The Last Command (1928 film)

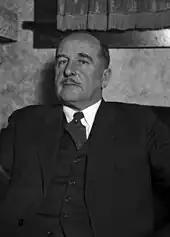
The story was inspired by Theodore Lodijensky.

In 1927, Paramount’s sister film company in Germany, Ufa, yielded its foremost actor Emil Jannings and producer Erich Pommer to make a number of movies in Hollywood. Sternberg and Jannings had established a friendly rapport when they met in Berlin in 1925.